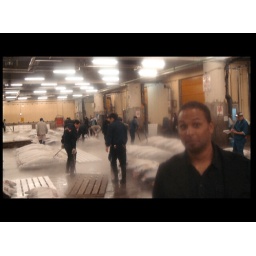
The largest fish market in the world!